Dušan Kabát

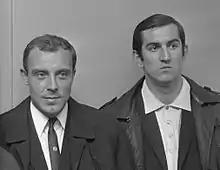
Dušan Kabát (left) with Ladislav Kuna (1969)

Dušan Kabát (20 August 1944 – 19 May 2022 in Prague) was a Czechoslovakian international football player.